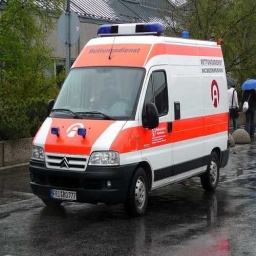
Label: ambulance